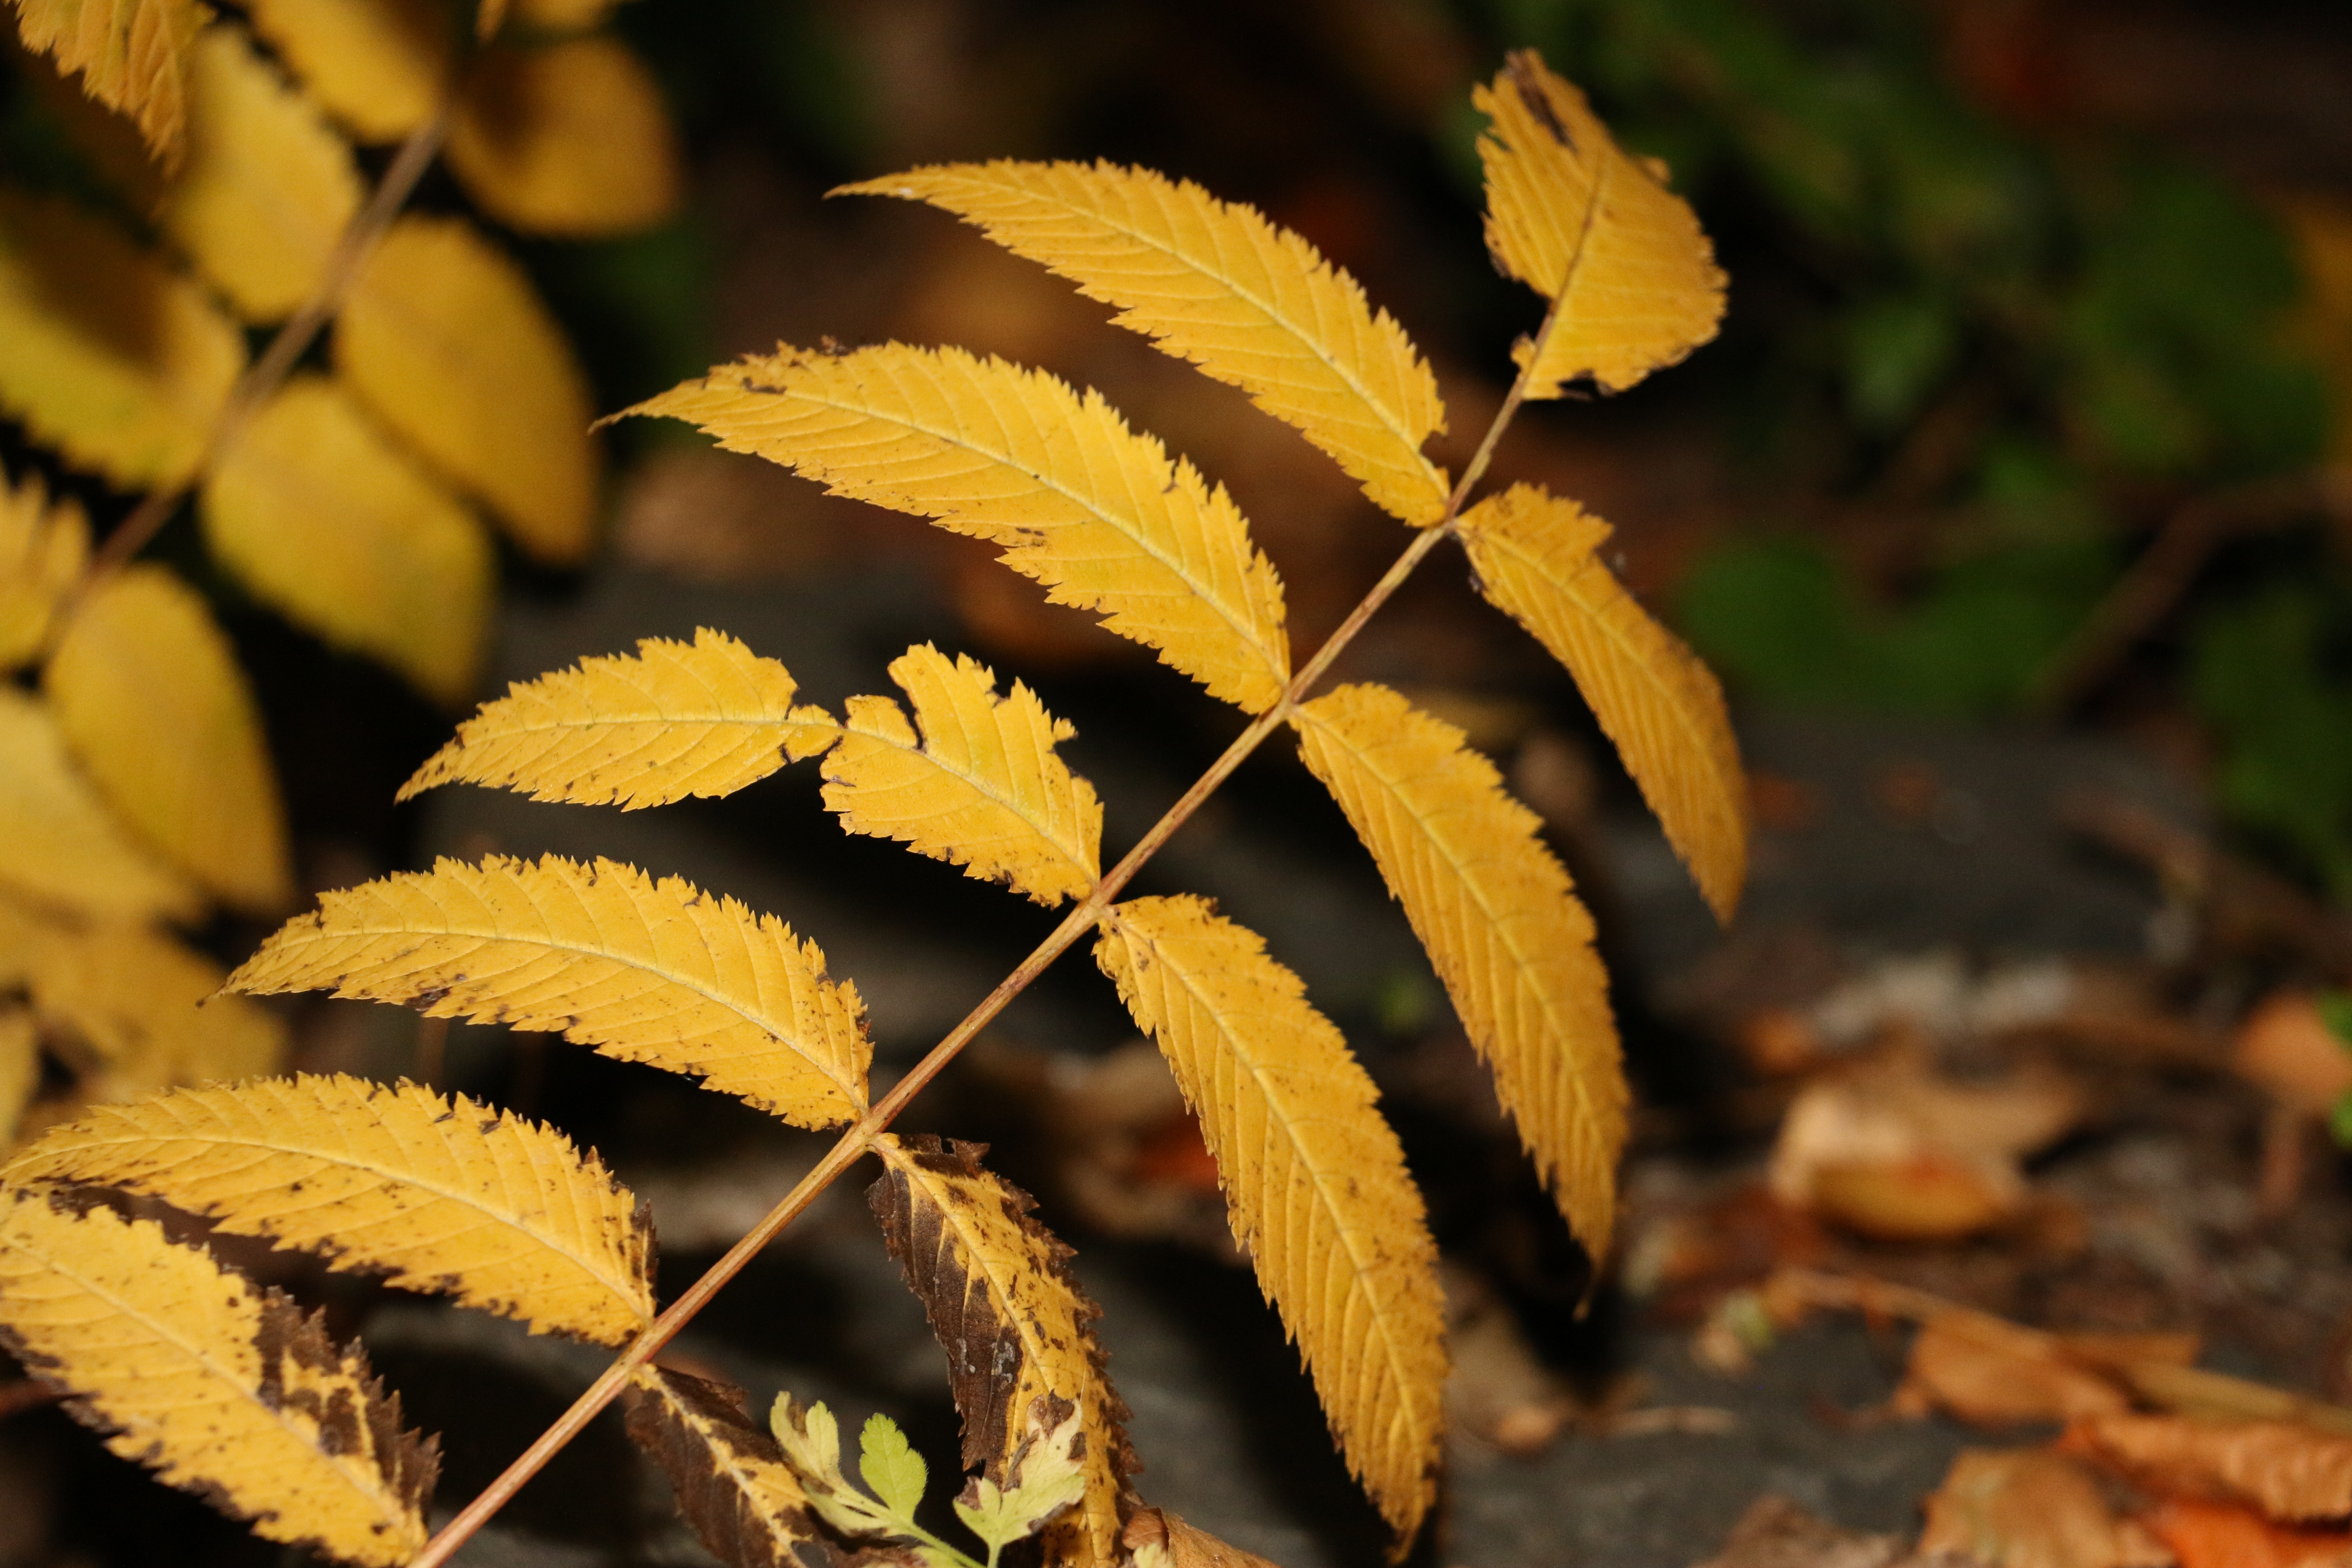
tree, nature, branch, growth, plant, sunlight, leaf, flower, summer, green, autumn, botany, yellow, garden, flora, season, close up, deciduous, frisch, macro photography, plant stem, woody plant, land plant